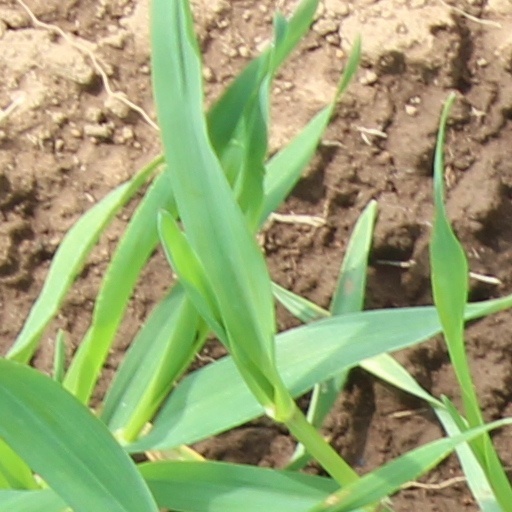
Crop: wheat